Hostage (2005 film)

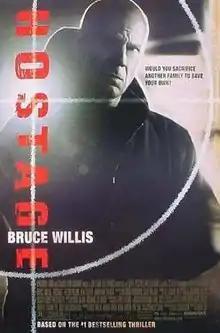
Theatrical release poster

Hostage is a 2005 action thriller film directed by Florent Siri from the screenplay by Doug Richardson. It is based on the 2001 novel of the same name by Robert Crais. The film stars Bruce Willis (who co-produced the film), Kevin Pollak, Ben Foster, and Jonathan Tucker and follows the police chief who takes place as the negotiator when the family of a wealthy accountant is held hostage by three teenagers. The film earned negative reviews from critics and grossed $77 million.